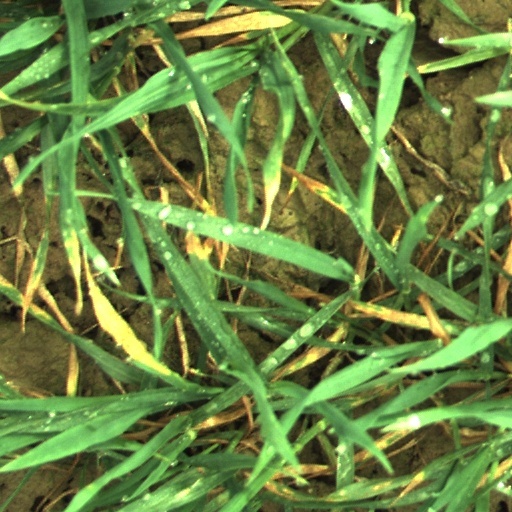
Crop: wheat